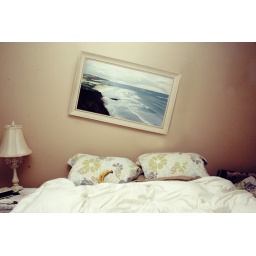
taken at a bed and breakfast in california that caters only to fruit